9th Cavalry Regiment (United States)

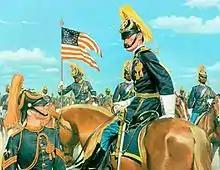
Captain and troopers of the 9th Cavalry, 1880. A Signal Corps sergeant is in the foreground.

In July 1867 the 9th Cavalry was ordered to western and southwestern Texas, to maintain law and order between the Rio Grande and Concho Rivers along a 630-mile line with seven forts from Fort Clark to Fort Quitman near present-day El Paso (the forts ended up including Fort Quitman, Fort Davis, Fort Stockton, Fort Lancaster, Fort Clark, Fort Duncan, Fort McKavett, and Fort Concho). Regimental Headquarters and Troops A, B, E and K, under Col. Hatch, were stationed at Fort Stockton; Troops C, D, F, G, H and I, under Lt. Col. Wesley Merritt were at Fort Davis. Troops L and M under 1st Lt. Hamilton had previously been sent to Brownsville. The 9th remained in Texas for eight years, nearly all of it in the field. While in Texas, the troops battled intermittently with Apaches, Kiowas, and Comanches, escorted mail, and rescued civilians from Native American captivity. On 26 December 1867, K Troop lost three troopers at Fort Lancaster in an encounter with an estimated force of 900 Native Americans and white outlaws.